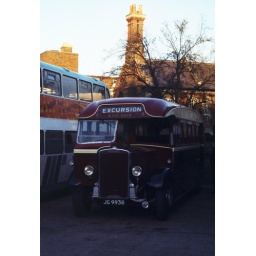
East Kent Leyland Tiger TS8 coach in bus station yard